BAM (file format)

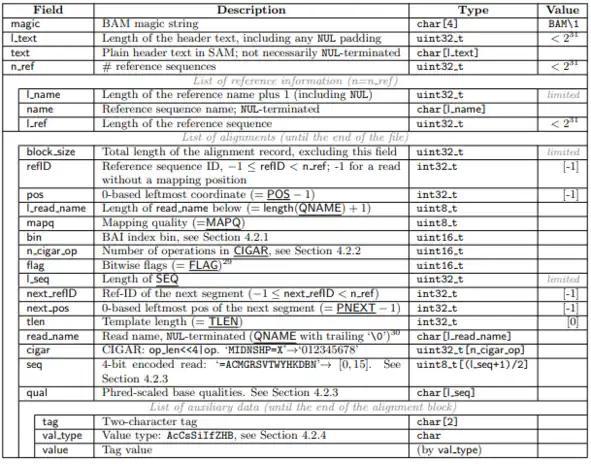
The BAM format; image from: https://samtools.github.io/hts-specs/SAMv1.pdf

BAM format uses 0-based coordinate system, where as SAM uses 1-based coordinate system. BAM can represent values in the range [−2^31 , 2^32).